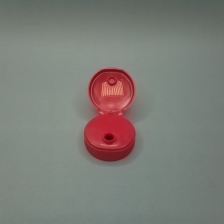
Color: red/orange/pink/fuchsia/brown
Cap type: flip-top cap